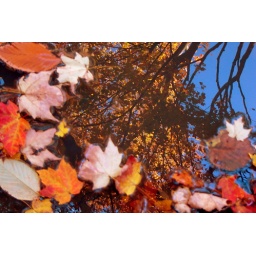
Autumn leaves float in a puddle after the rain, the water reflecting the now clear blue sky and the colorful trees above.